George H. Noonan

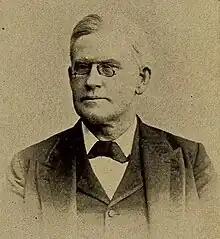
From the 1896 edition of "The United States Red Book"

George Henry Noonan (August 20, 1828 – August 17, 1907) was a U.S. Representative from Texas who was born in Newark, New Jersey. He was the first Republican congressman from Texas to be elected after the end of Reconstruction. Prior to his election in 1894, he had served as an elected state judge since 1862.